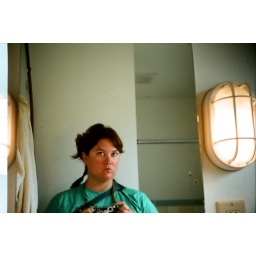
self portrait in motel bath room mirror